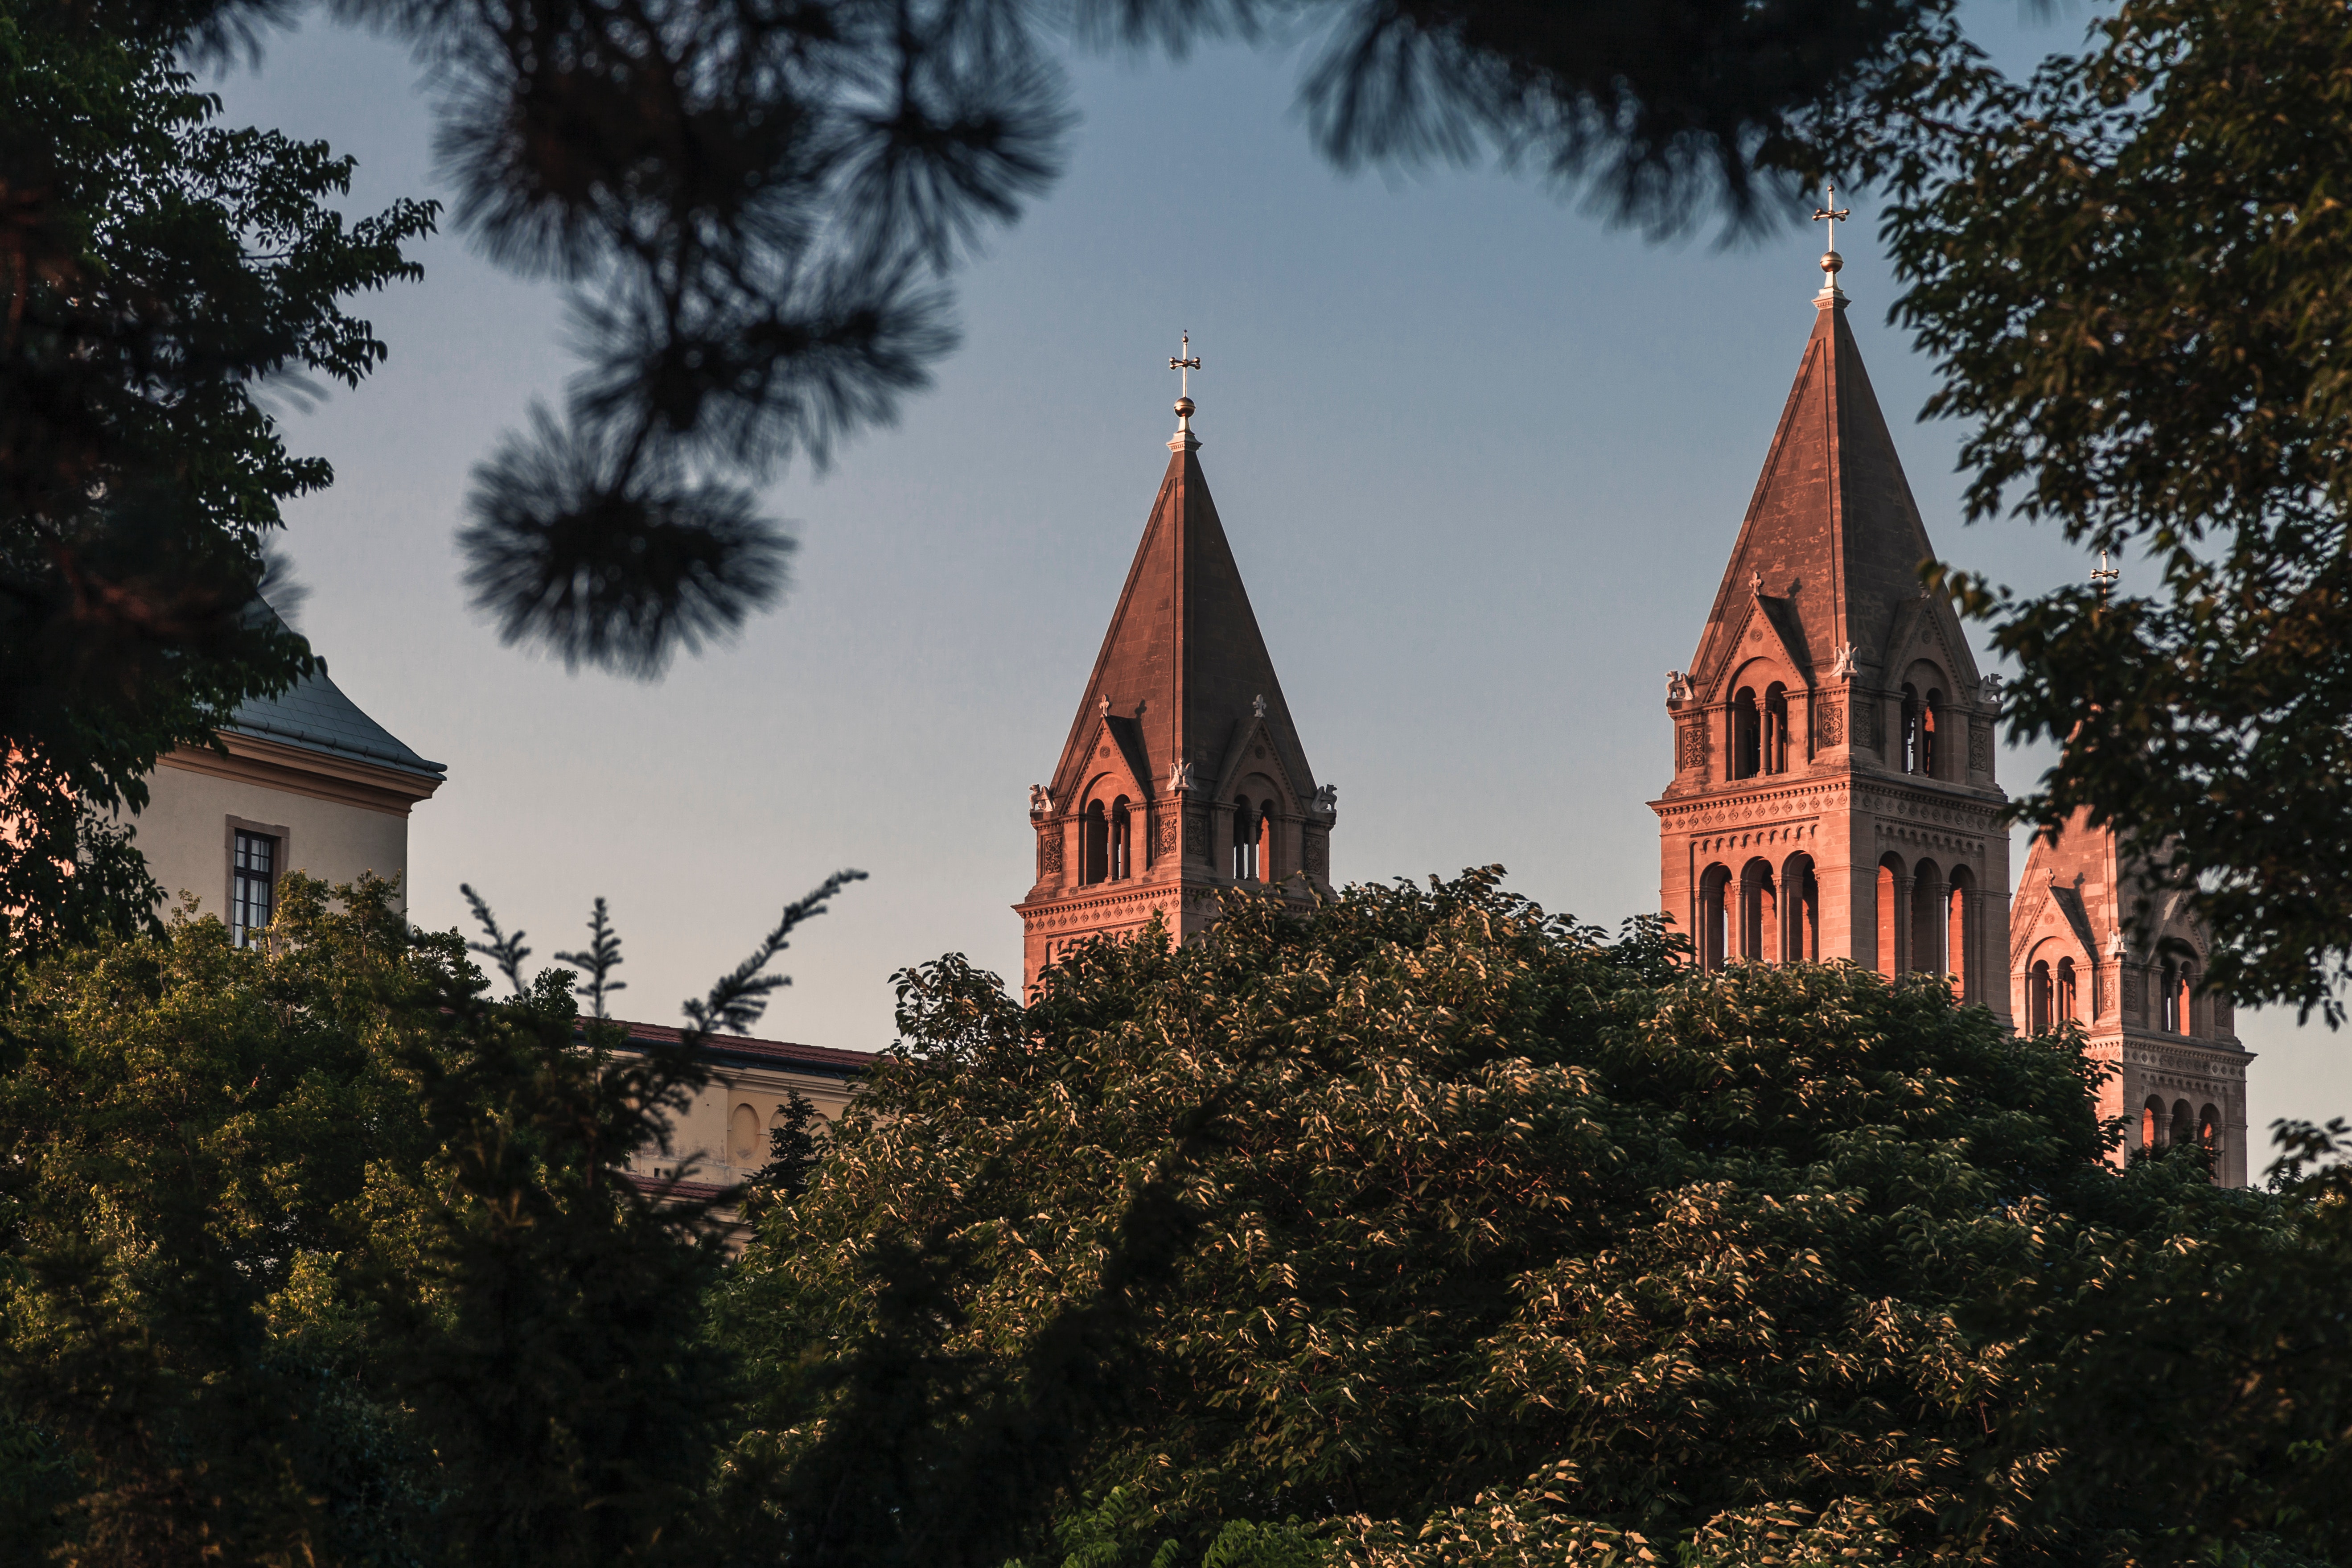
sky, architecture, landmark, tree, steeple, building, church, spire, place of worship, house, woody plant, roof, plant, city, facade, medieval architecture, convent, chateau, tower, home, estate, vacation, parish, turret, evening, tourism, chapel, cathedral